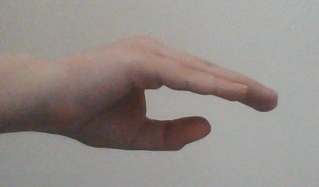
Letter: jeem